Jiří Sobotka

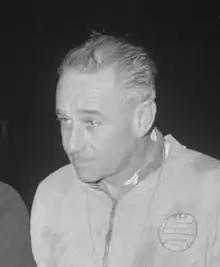
Sobotka in 1961

Jiří Sobotka (also known as Georges Sobotka; 6 June 1911 – 20 May 1994) was a Czech football player and manager. He played internationally for Czechoslovakia.